Arbon

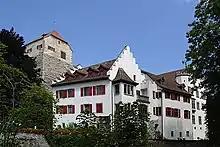
Castle of Arbon

In 1525, the first stirrings of the Reformation reached Arbon. In 1537, the reformed congregation was forced to return the church of St. Martin to the Catholic Church and meet in the chapel in Erdhausen, although only a small minority of the population remained Catholic. Religious conflict continued until the 18th century. In 1712, Thurgau declared equality for the various faiths.